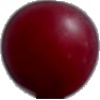
Label: Cherry Wax Red 1